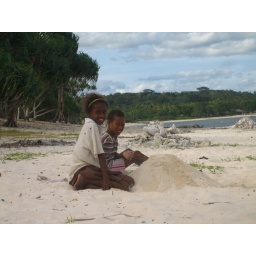
just building castles in the sand